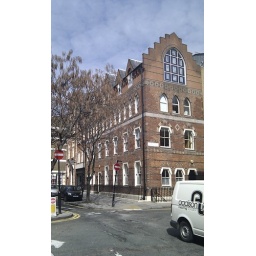
Where I work - an old stained glass window factory in Covent Garden.